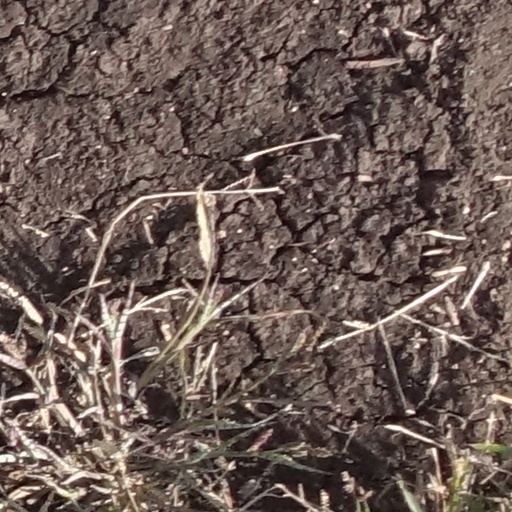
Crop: sorghum